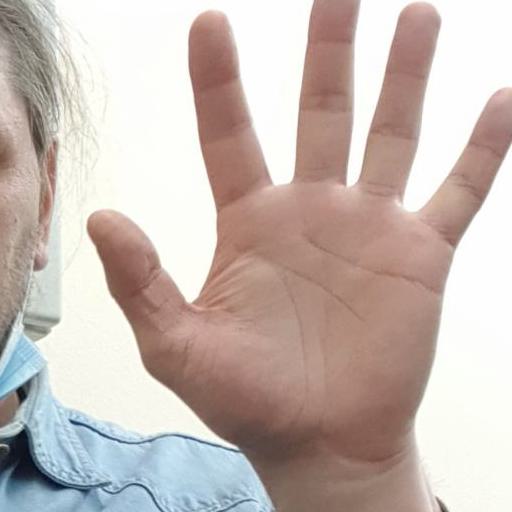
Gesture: palm